Kyphosus sandwicensis

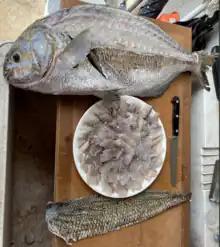
Nenue being served as sashimi.

It can be prepared as "poke," a local Hawaiian dish consisting of raw fish and some seasonings or as sushi or sashimi. It can be grilled whole, then the skin peeled back and eaten. "Nenue" has a mild taste with a slight hint of "limu" or seaweed (also part of this fish's diet).